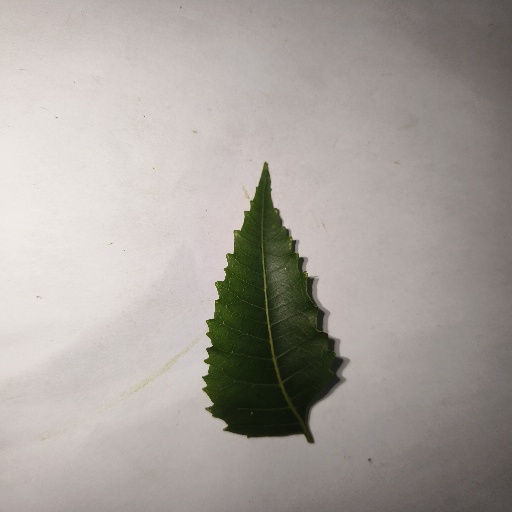
Species: Neem
Leaf condition: Healthy Leaf